Richard Koch (architect)

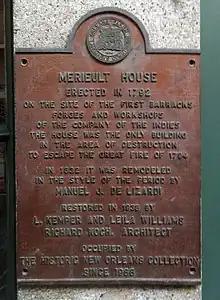
Plaque at the entrance to Merieult House, a building in the New Orleans French Quarter restored by Koch

A large portion of Koch's collection of photographs was bequeathed to Tulane University, being transferred in 1972. The collection resides in the Special Collections Division of the Howard-Tilton Memorial Library and numbers approximately 5000 items from Koch's collection.